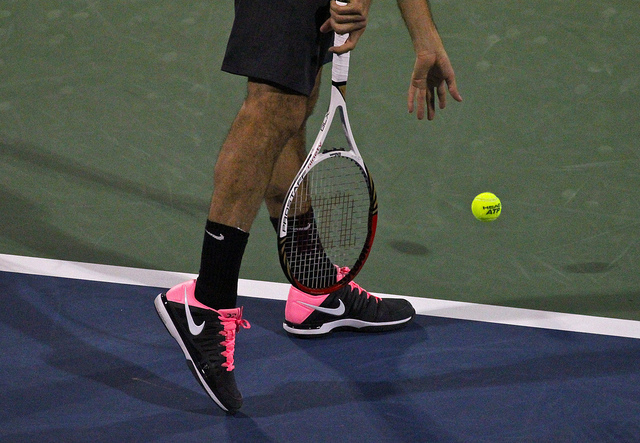
một người đang đứng trên sân tennis nhồi bóng bằng tay